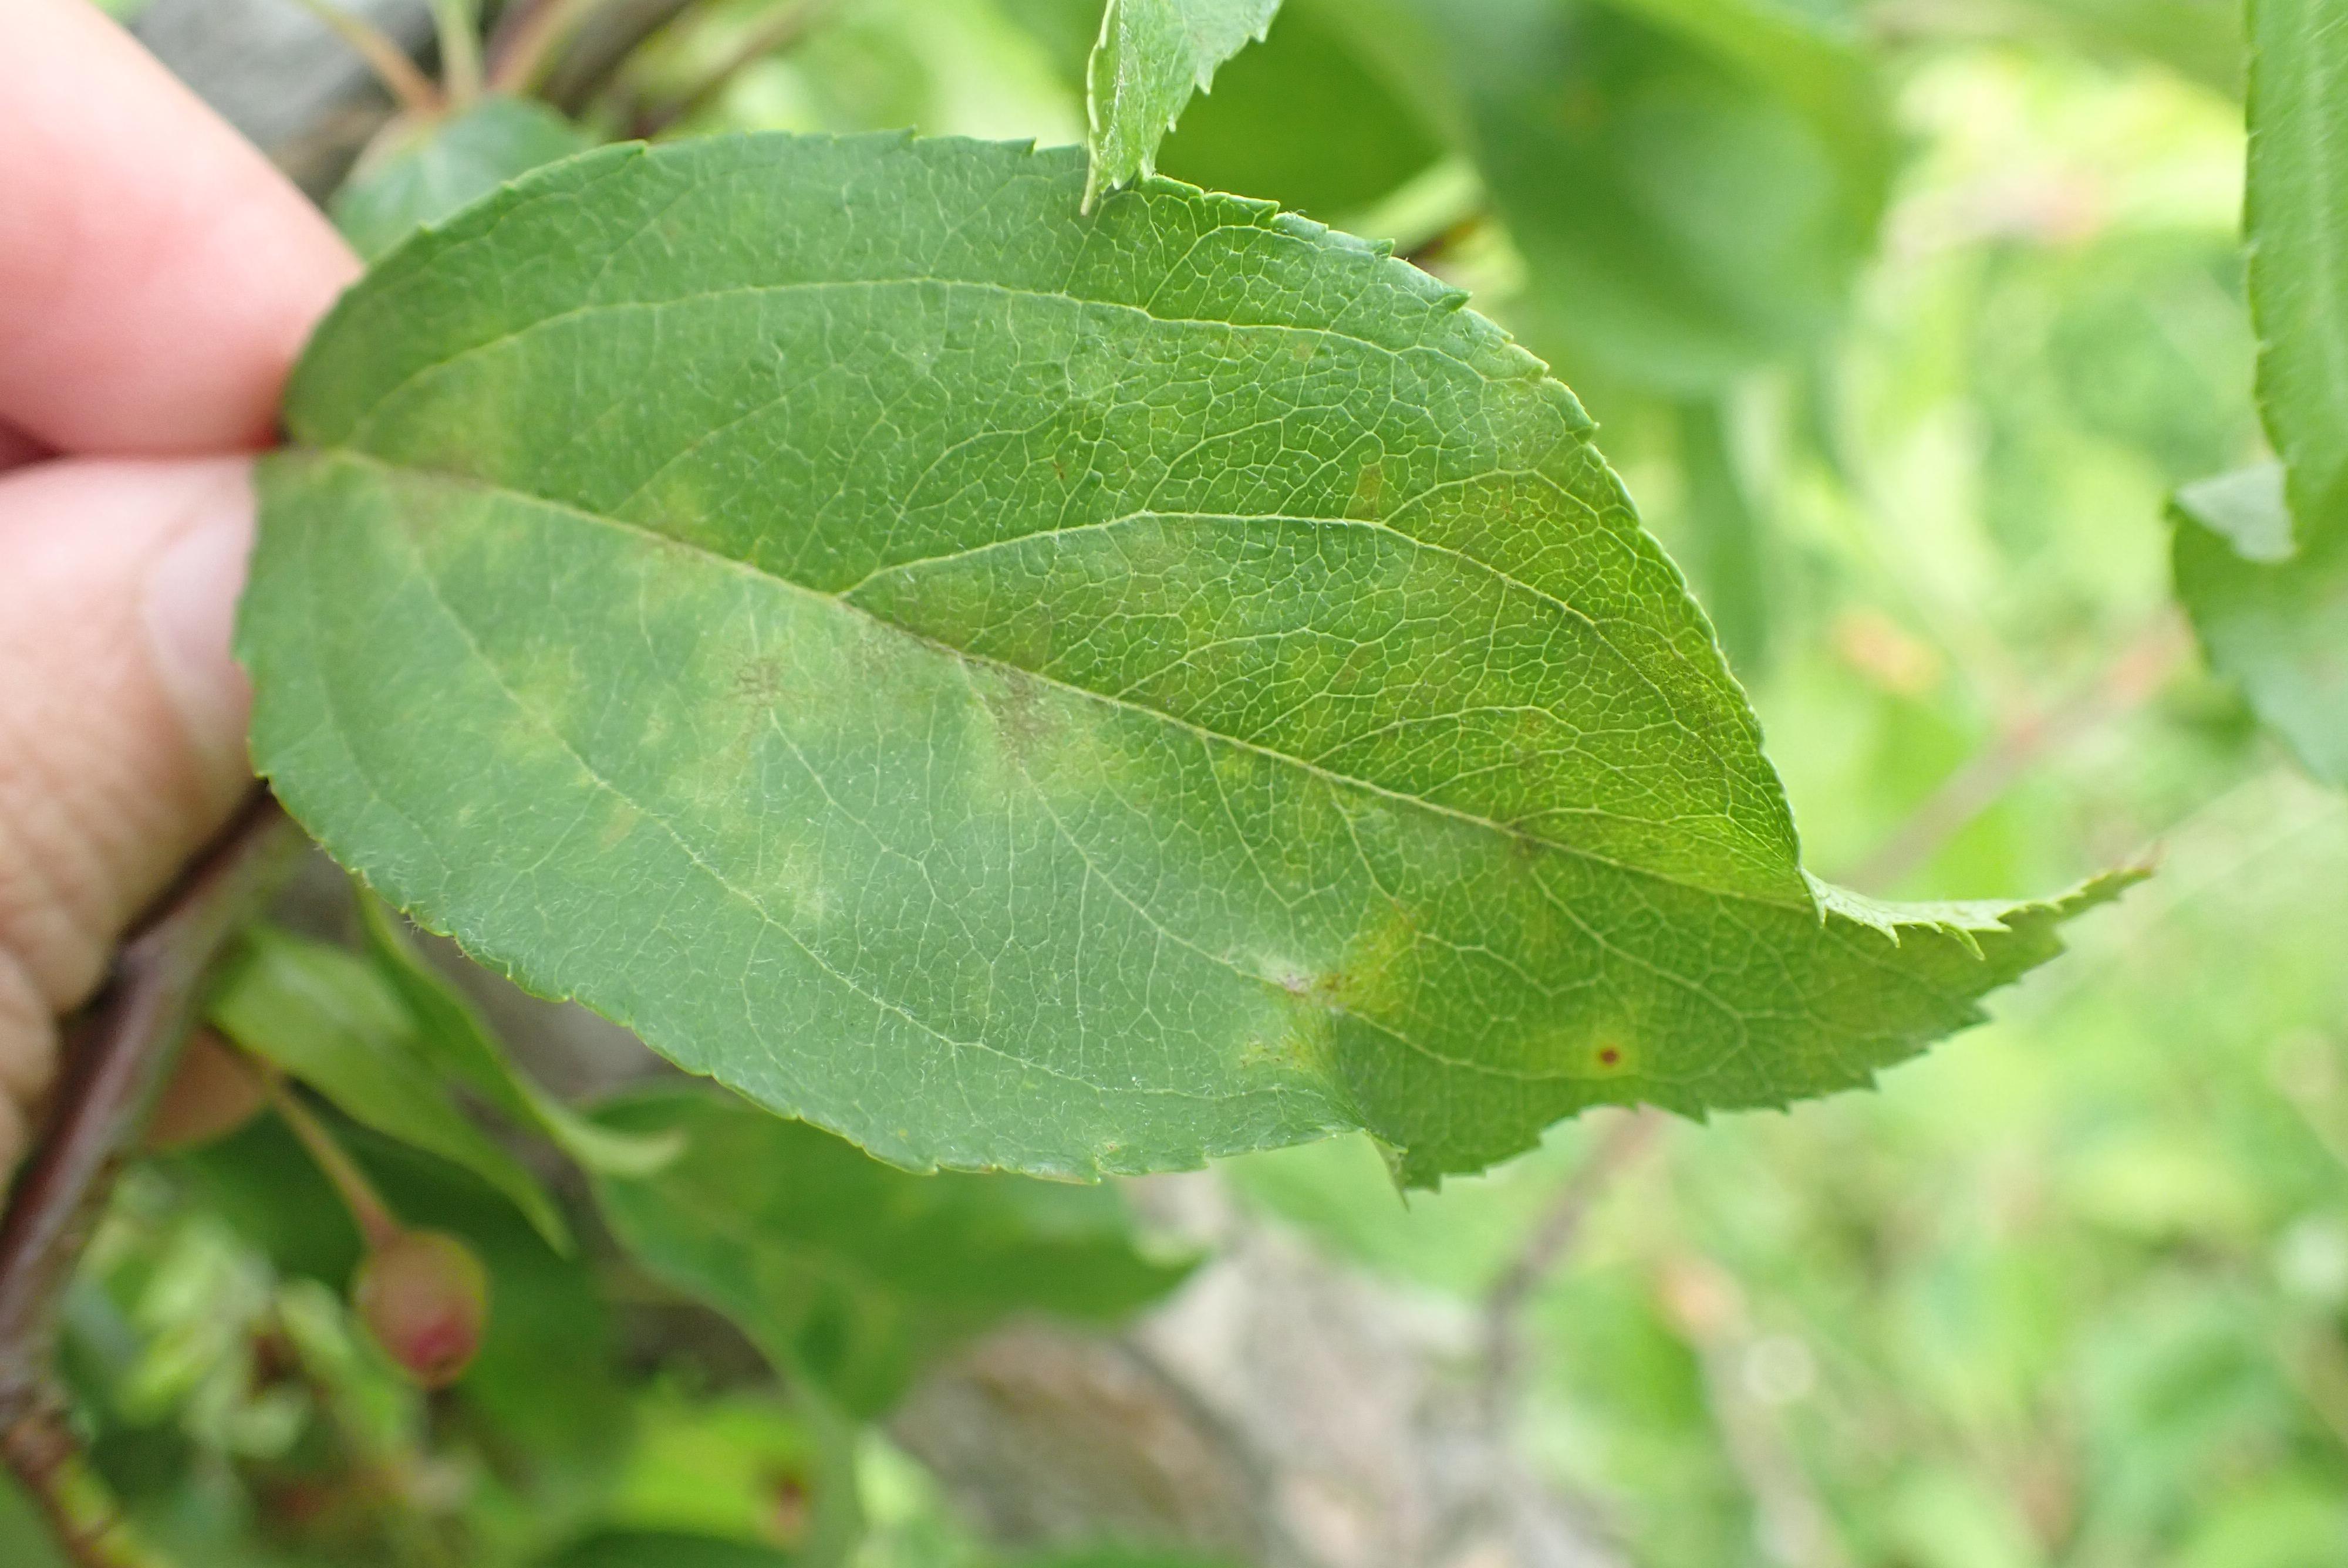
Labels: scab